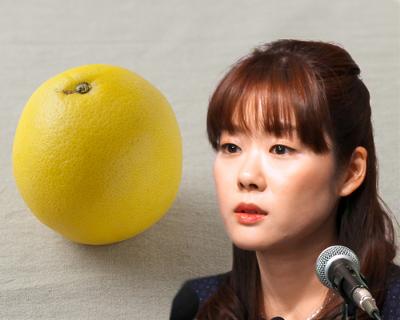
回答: スタッフが美味しくいただきました